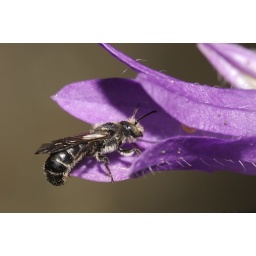
Chelostoma rapunculi male (Hym. Megachilidae) entering in a Campanula flower (Campanulaceae), 16.VI.2007, Valais (CH)